Auriac, Pyrénées-Atlantiques

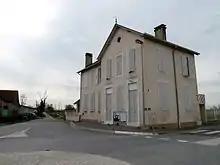
Old Town Hall

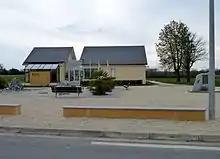
The current Town Hall

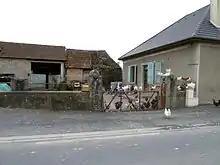
An Auriac Farmhouse

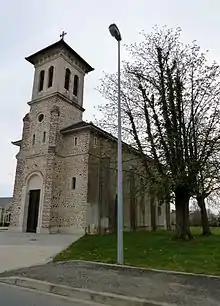
The Church of Saint-François-de-Sales

Auriac has a primary school which also serves the communes of Garlède-Mondebat, Lalonquette et Miossens-Lanusse in an Educational Inter-communal Grouping.